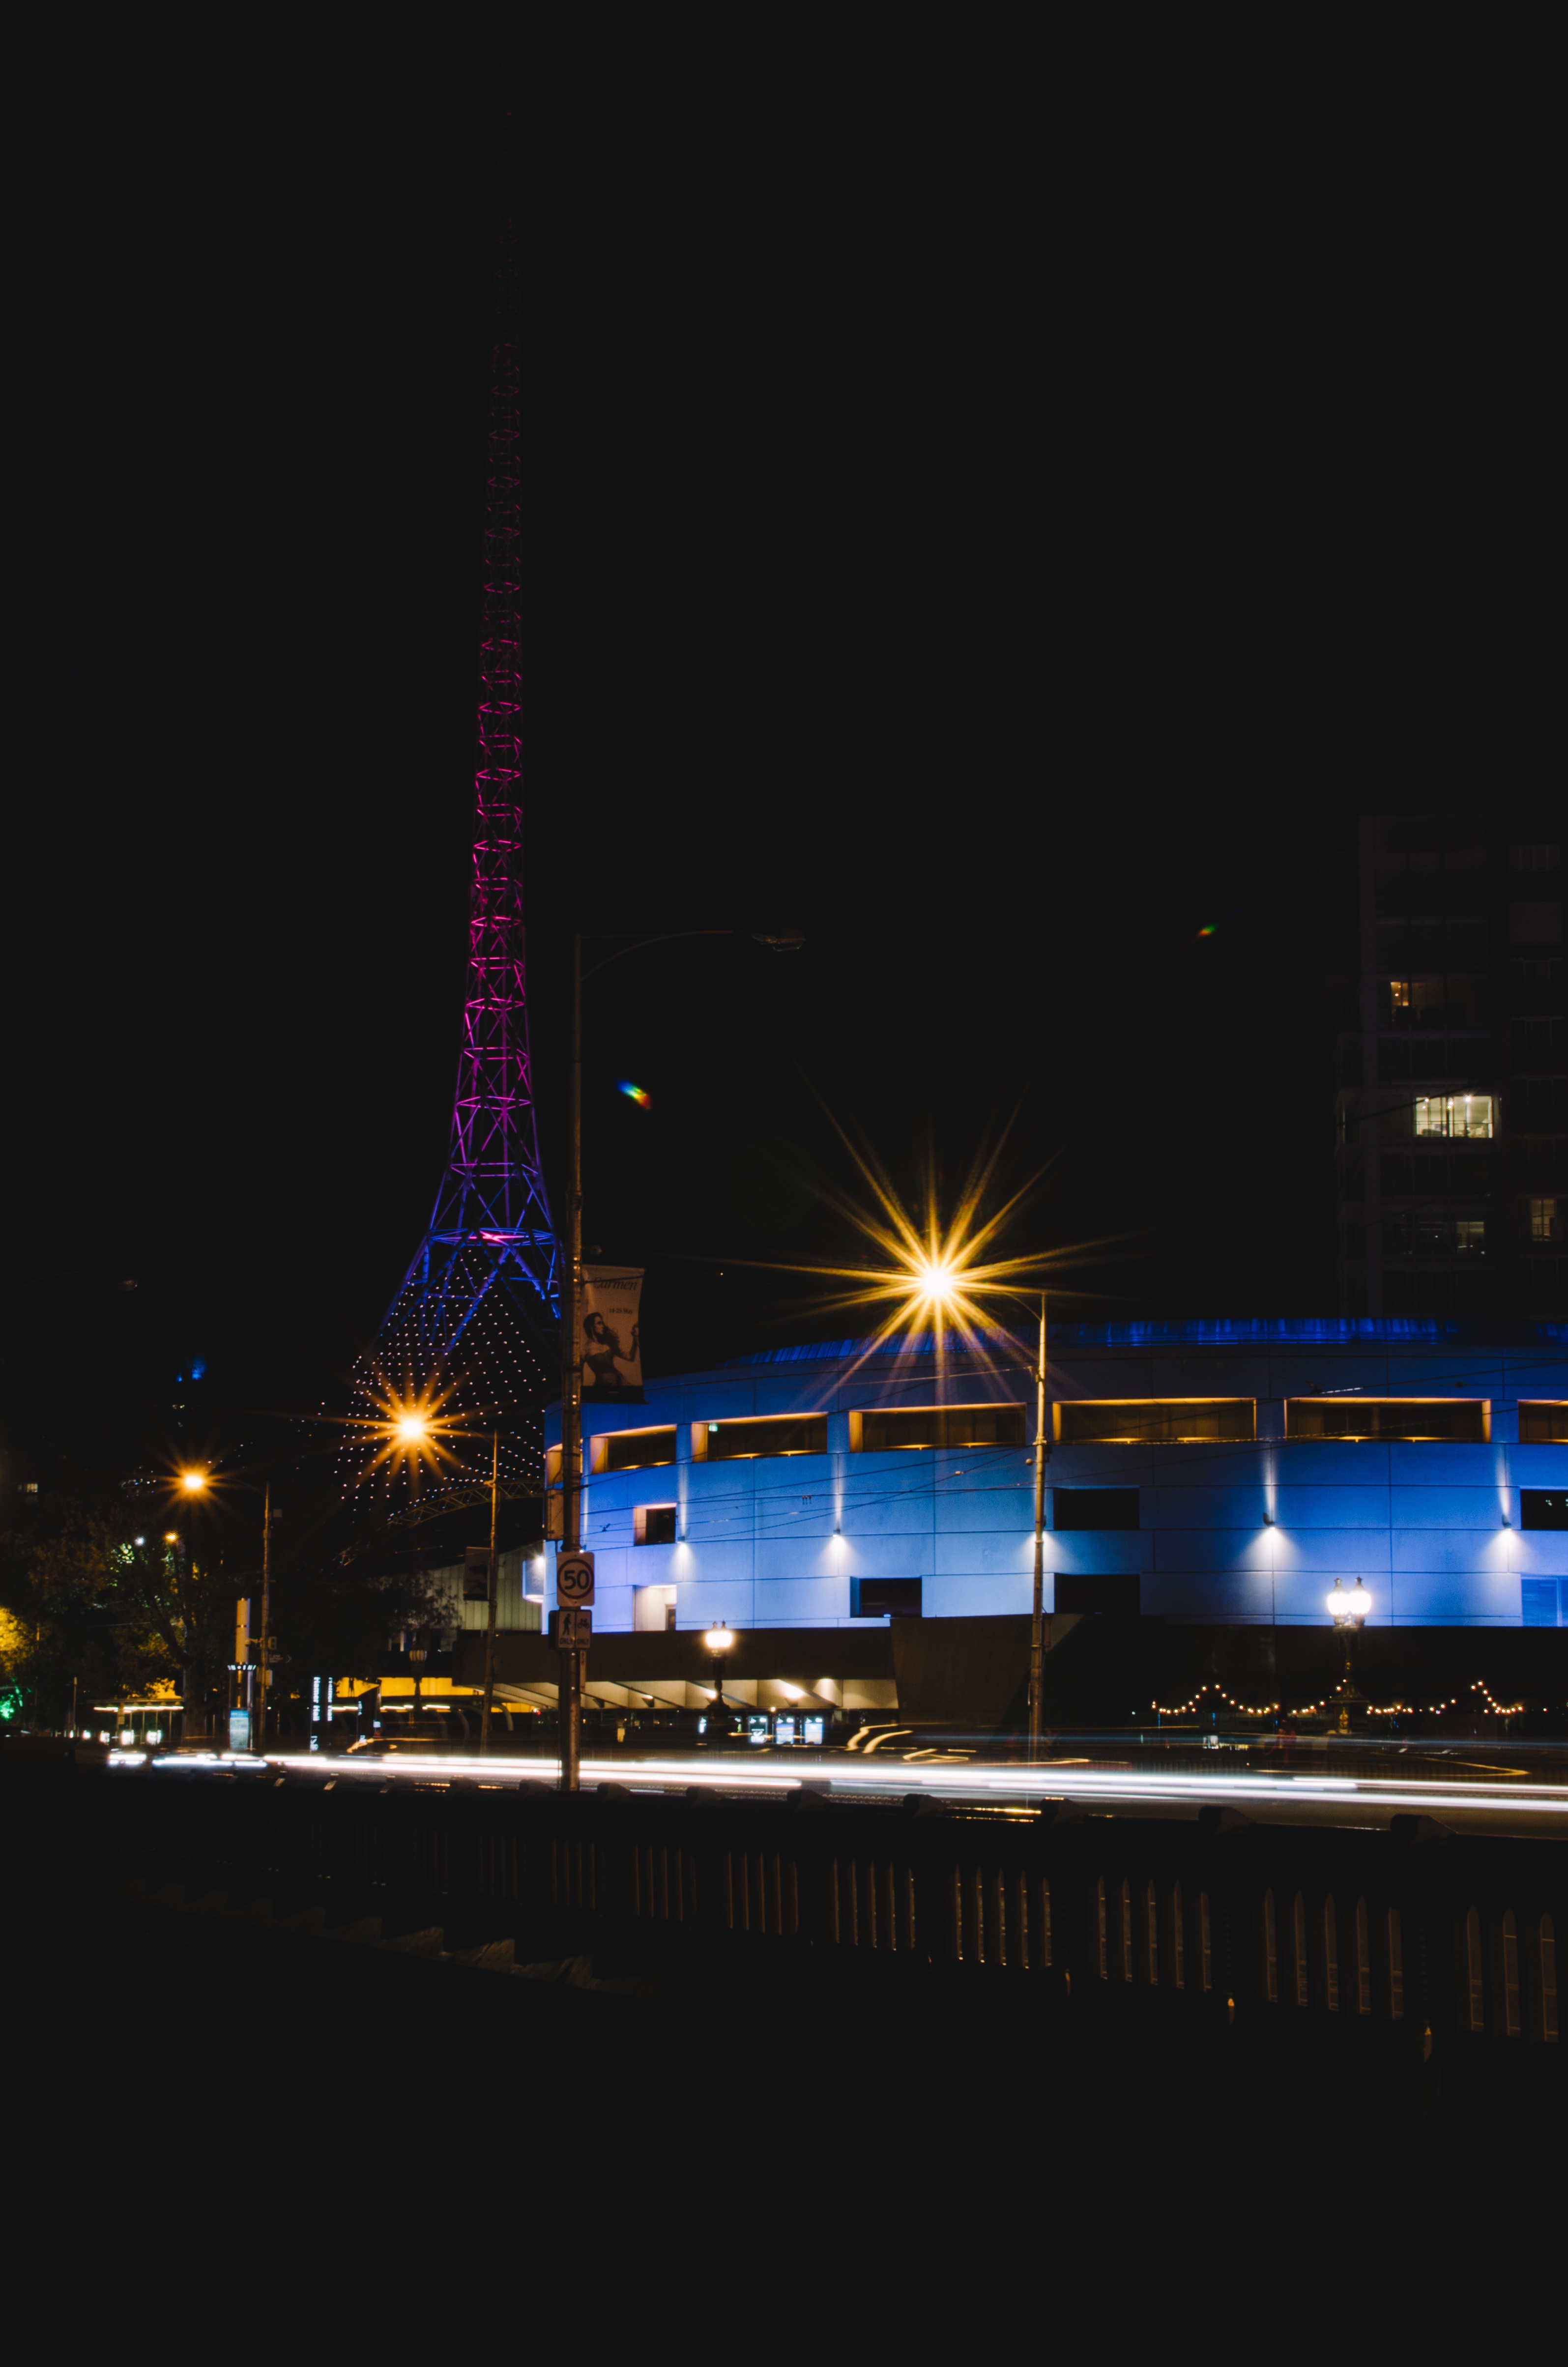
light, skyline, night, city, cityscape, dusk, evening, reflection, darkness, lighting, stadium, atmosphere of earth